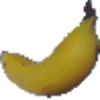
Label: Banana 1